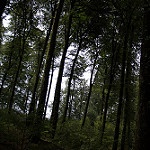
Label: forest